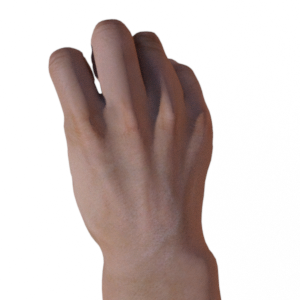
Label: rock